Sky position (RA, Dec in degrees): 132.675, 9.341
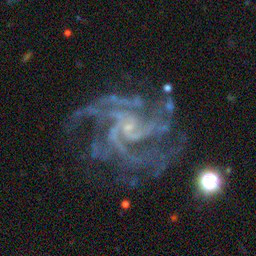
Galaxy morphology: Unbarred Loose Spiral Galaxies